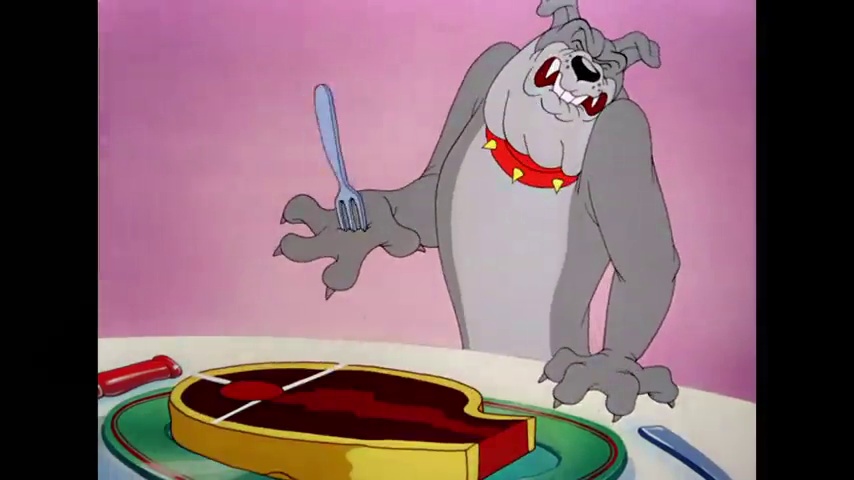
Portrait style: Cartoon Portrait